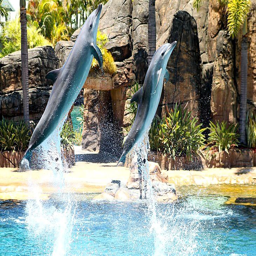
see world - things to do